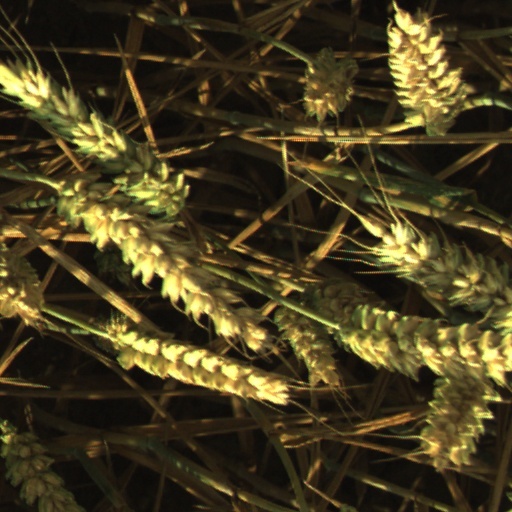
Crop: wheat